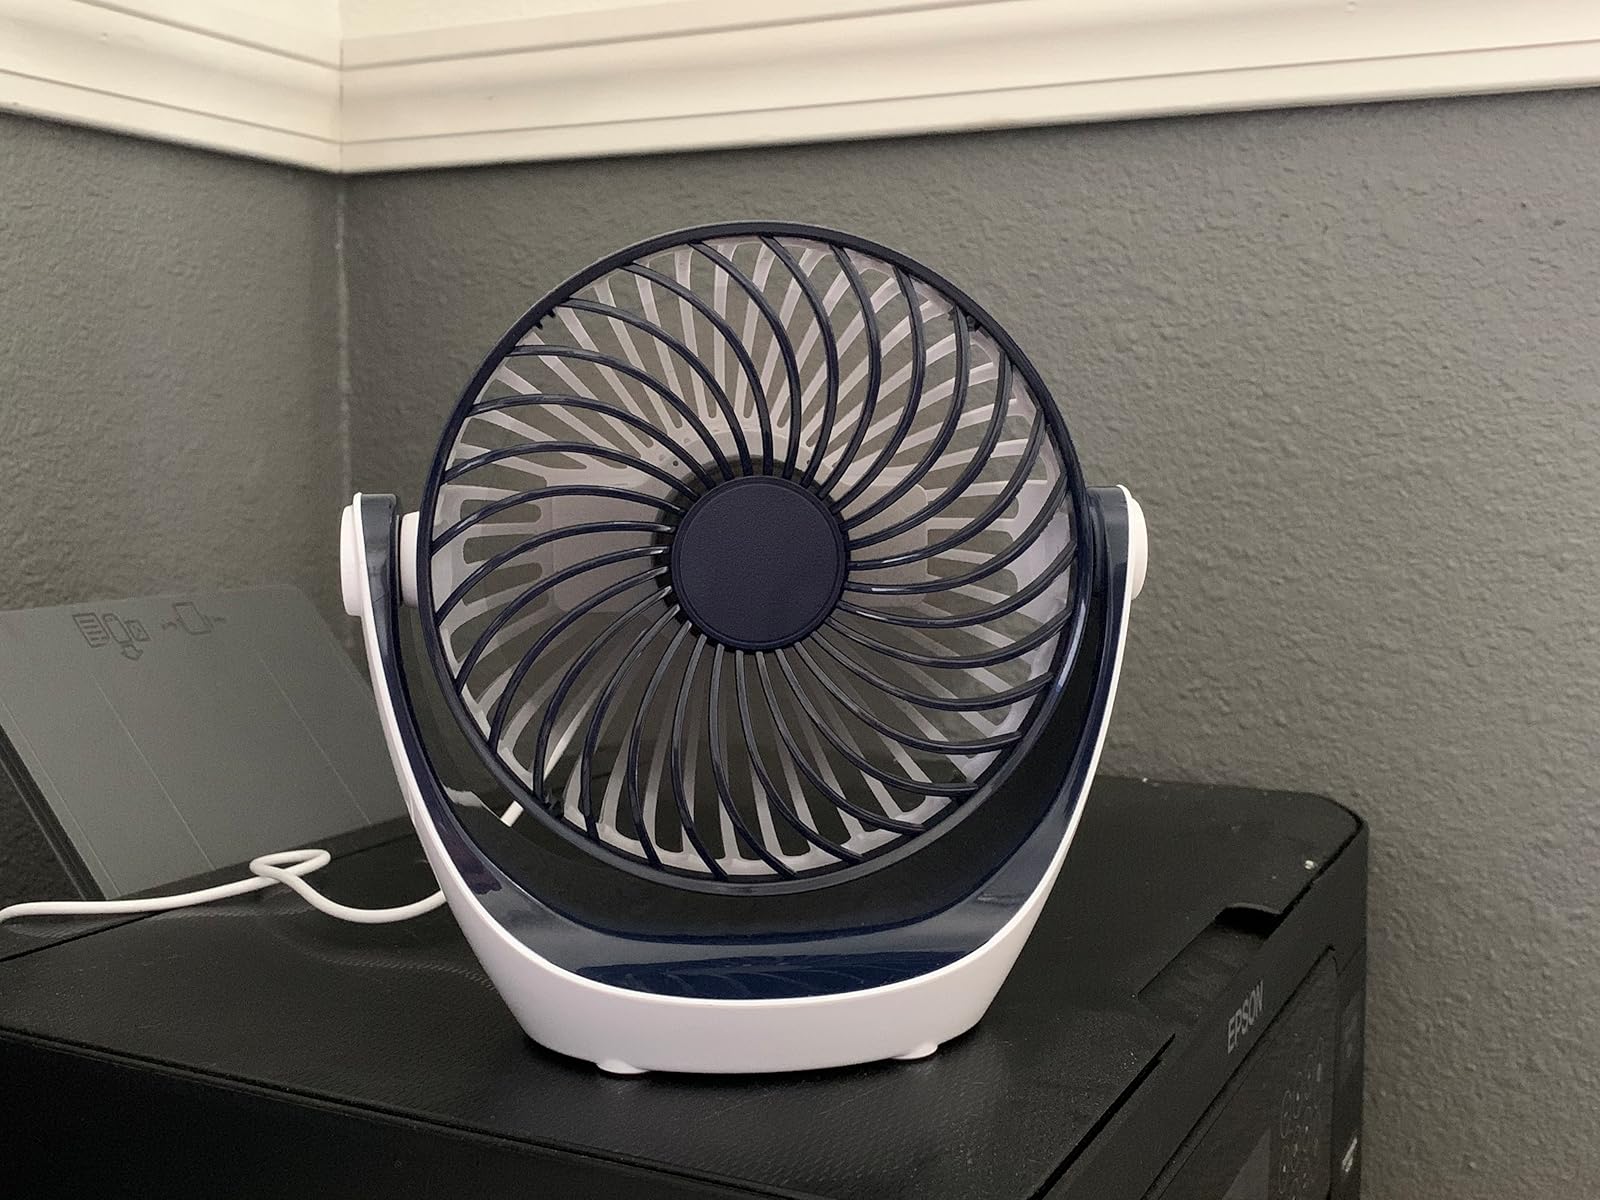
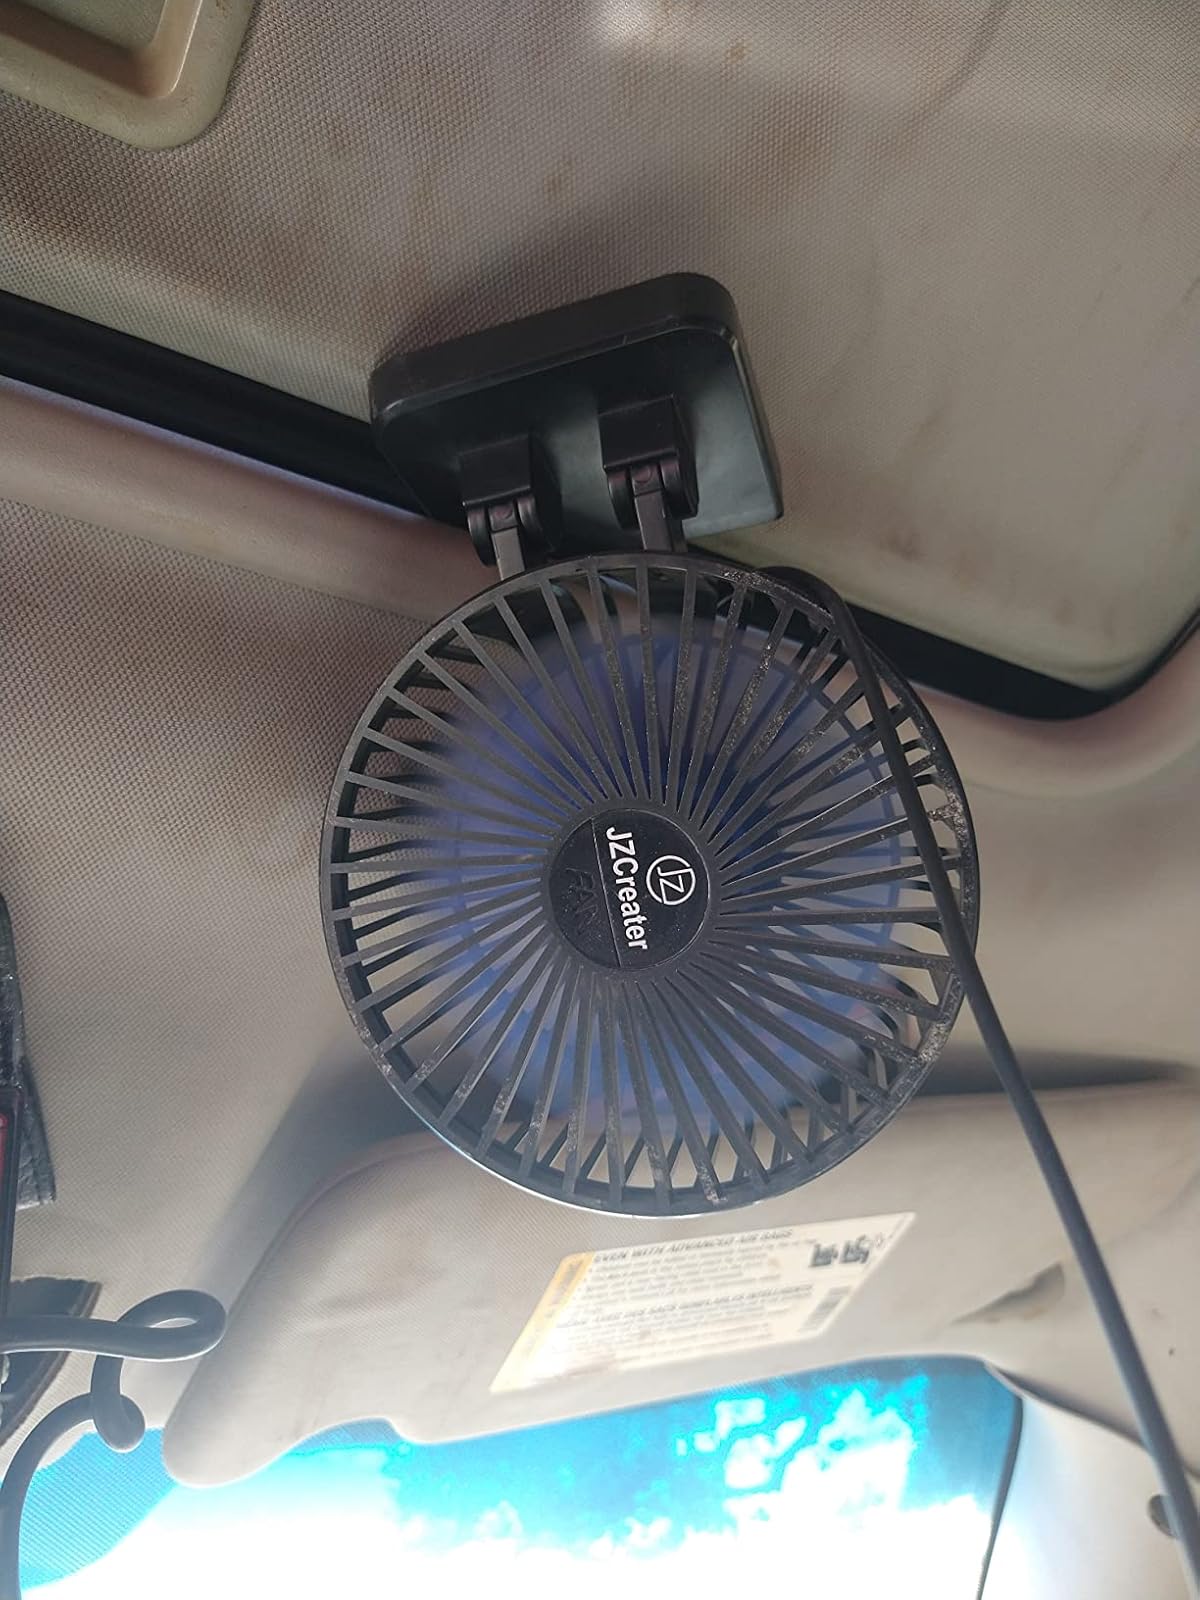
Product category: fan
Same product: no